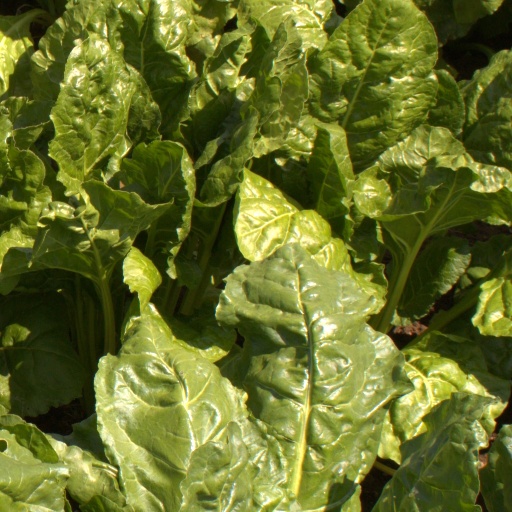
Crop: sugar beet